Sir James Erskine, 3rd Baronet

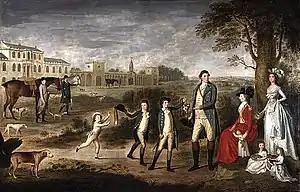
The Erskine family depicted by David Allan in 1788

James Erskine was born at Torrie House in Fife, Scotland, on 30 September 1772. He was the second son of Colonel William Erskine, who went on to earn a baronetcy as a general officer, and Frances Moray. His older brother was also named William. Both brothers followed their father into service with the British Army.